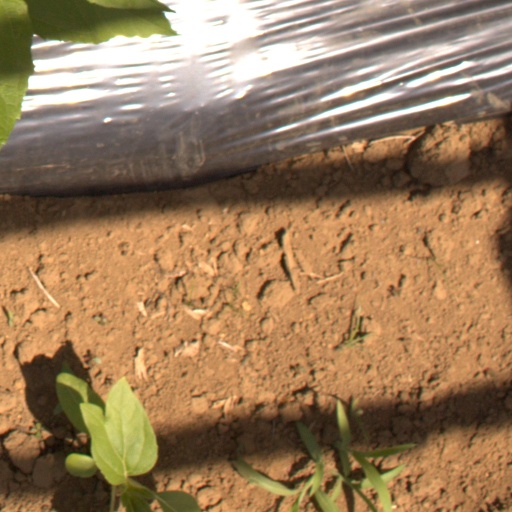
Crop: Jerusalem artichoke